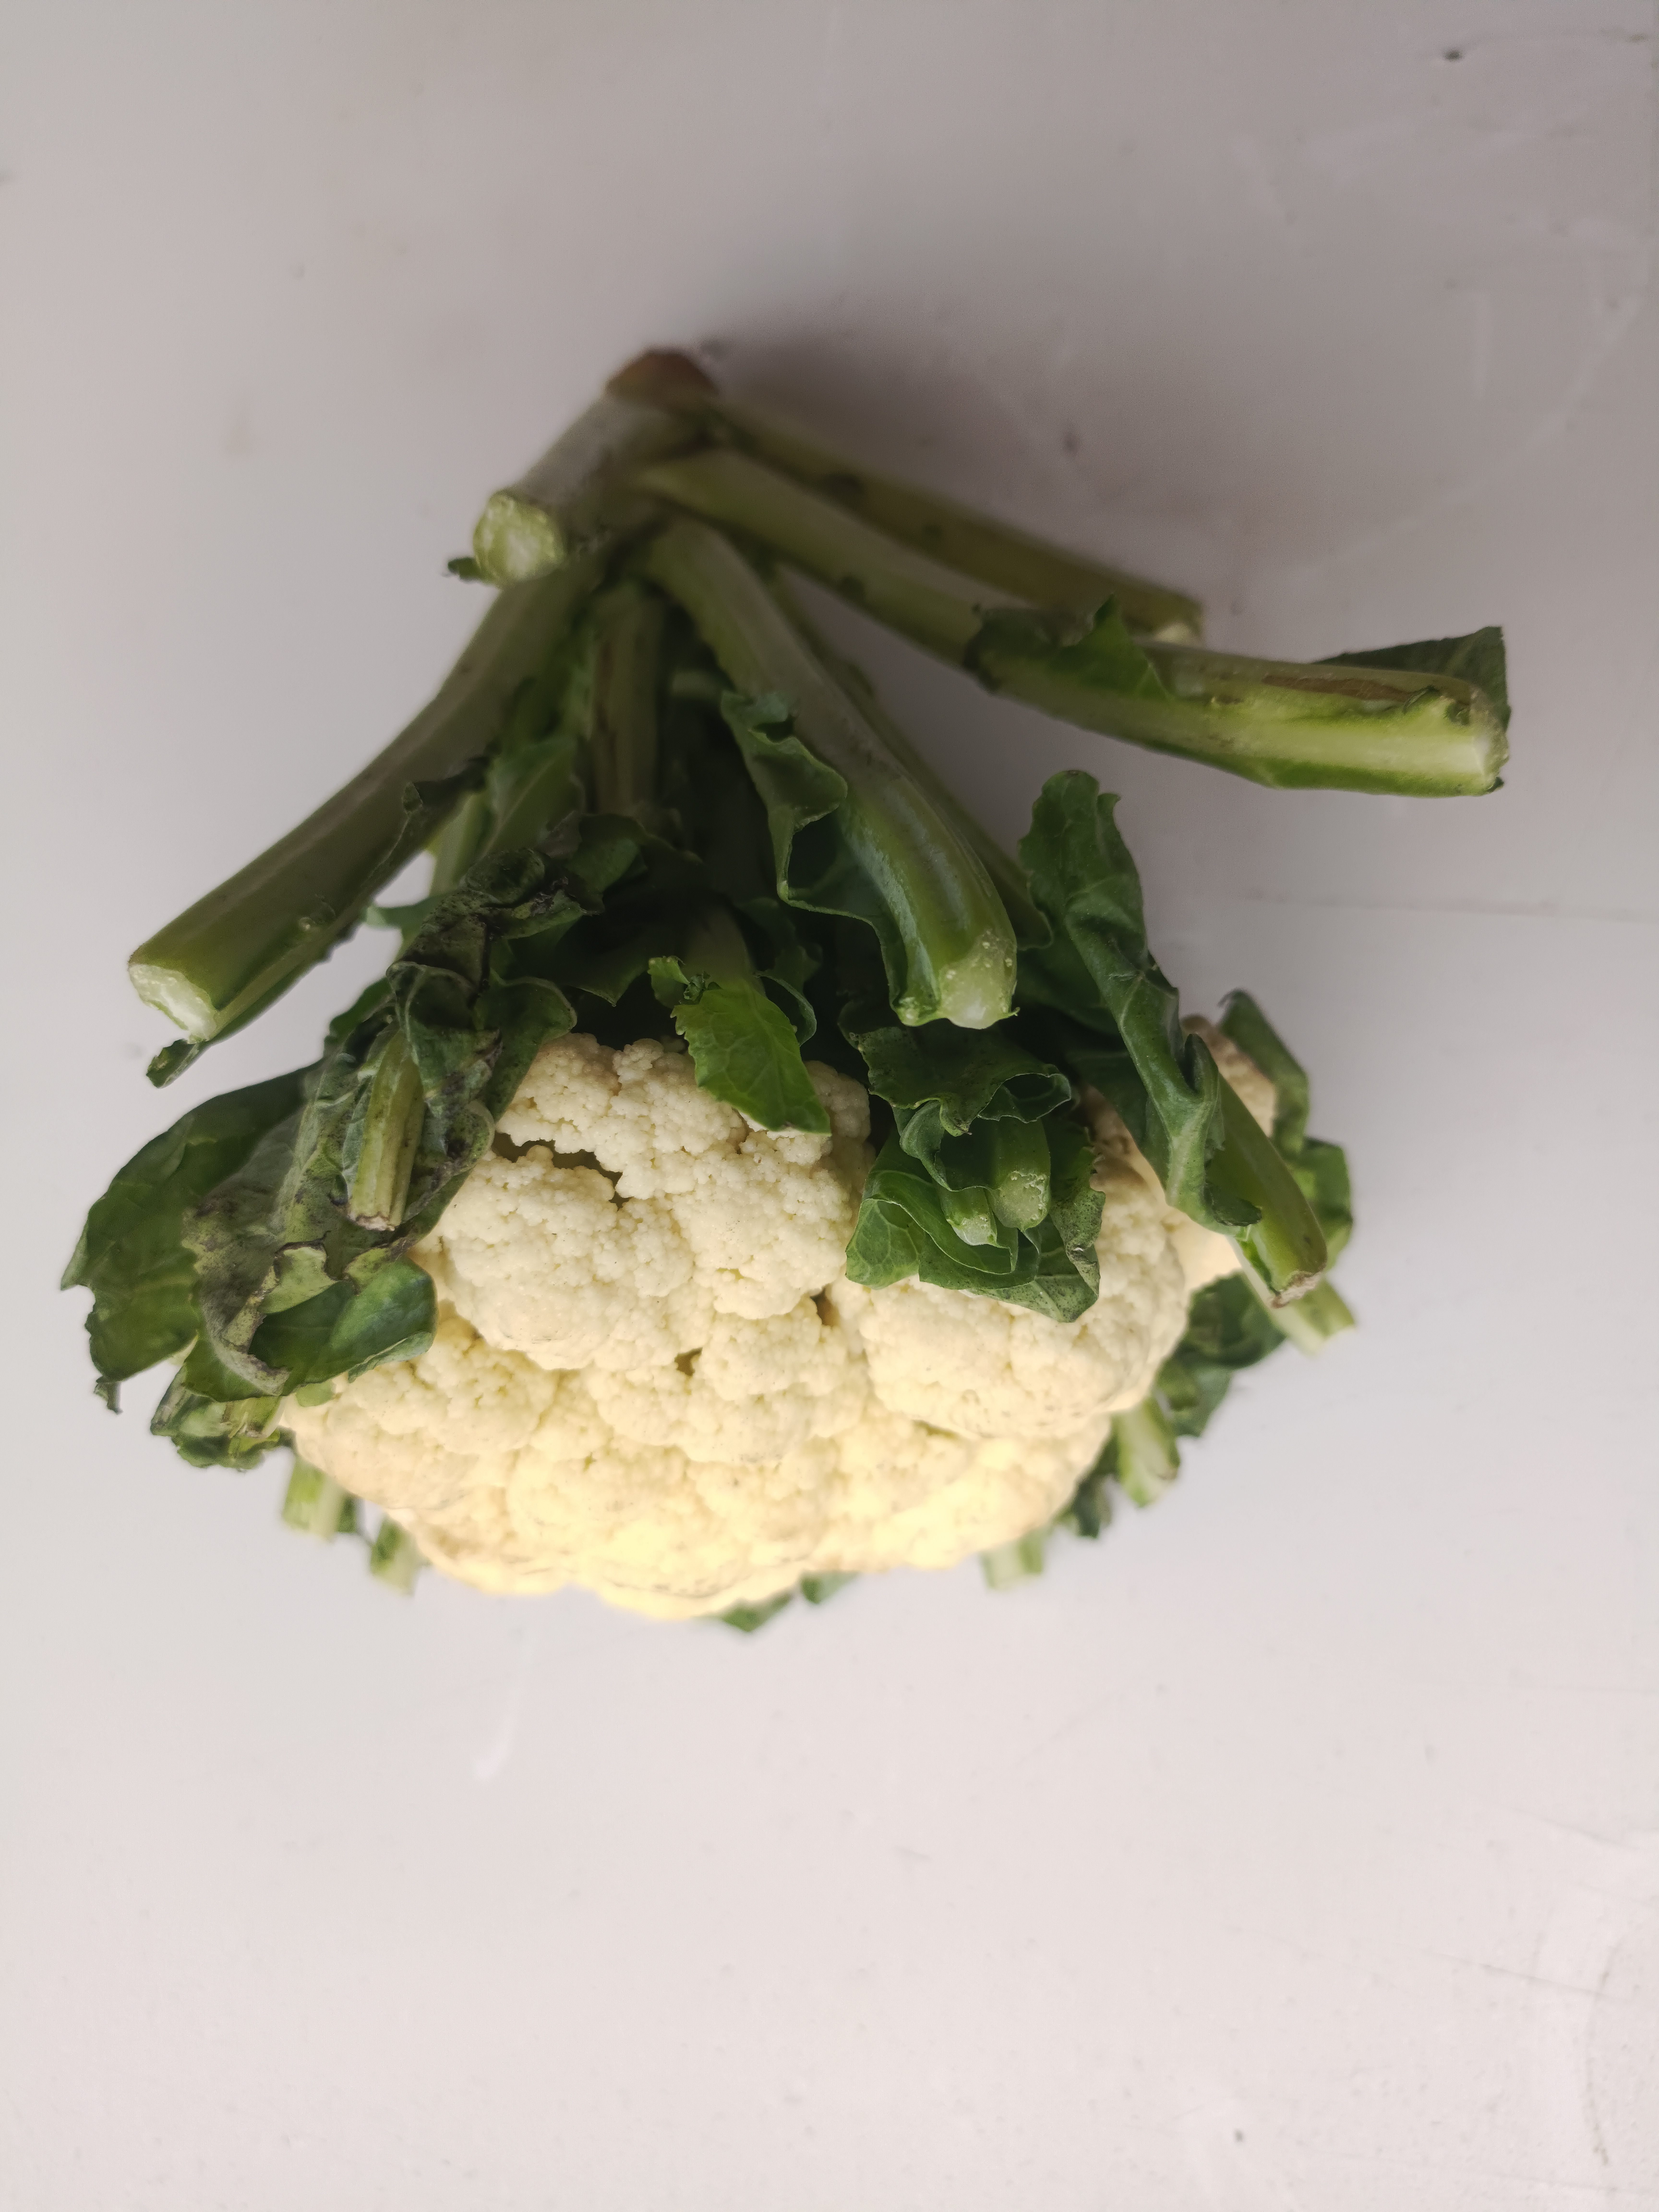
Label: Brassica oleracea